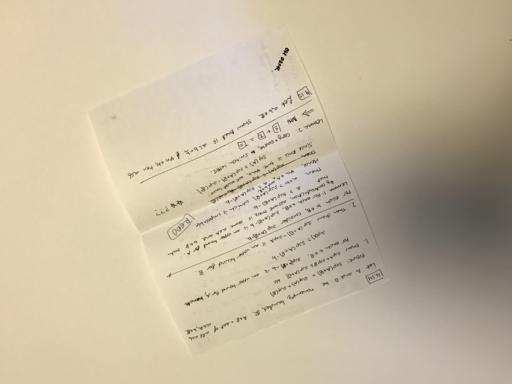
Waste category: paper